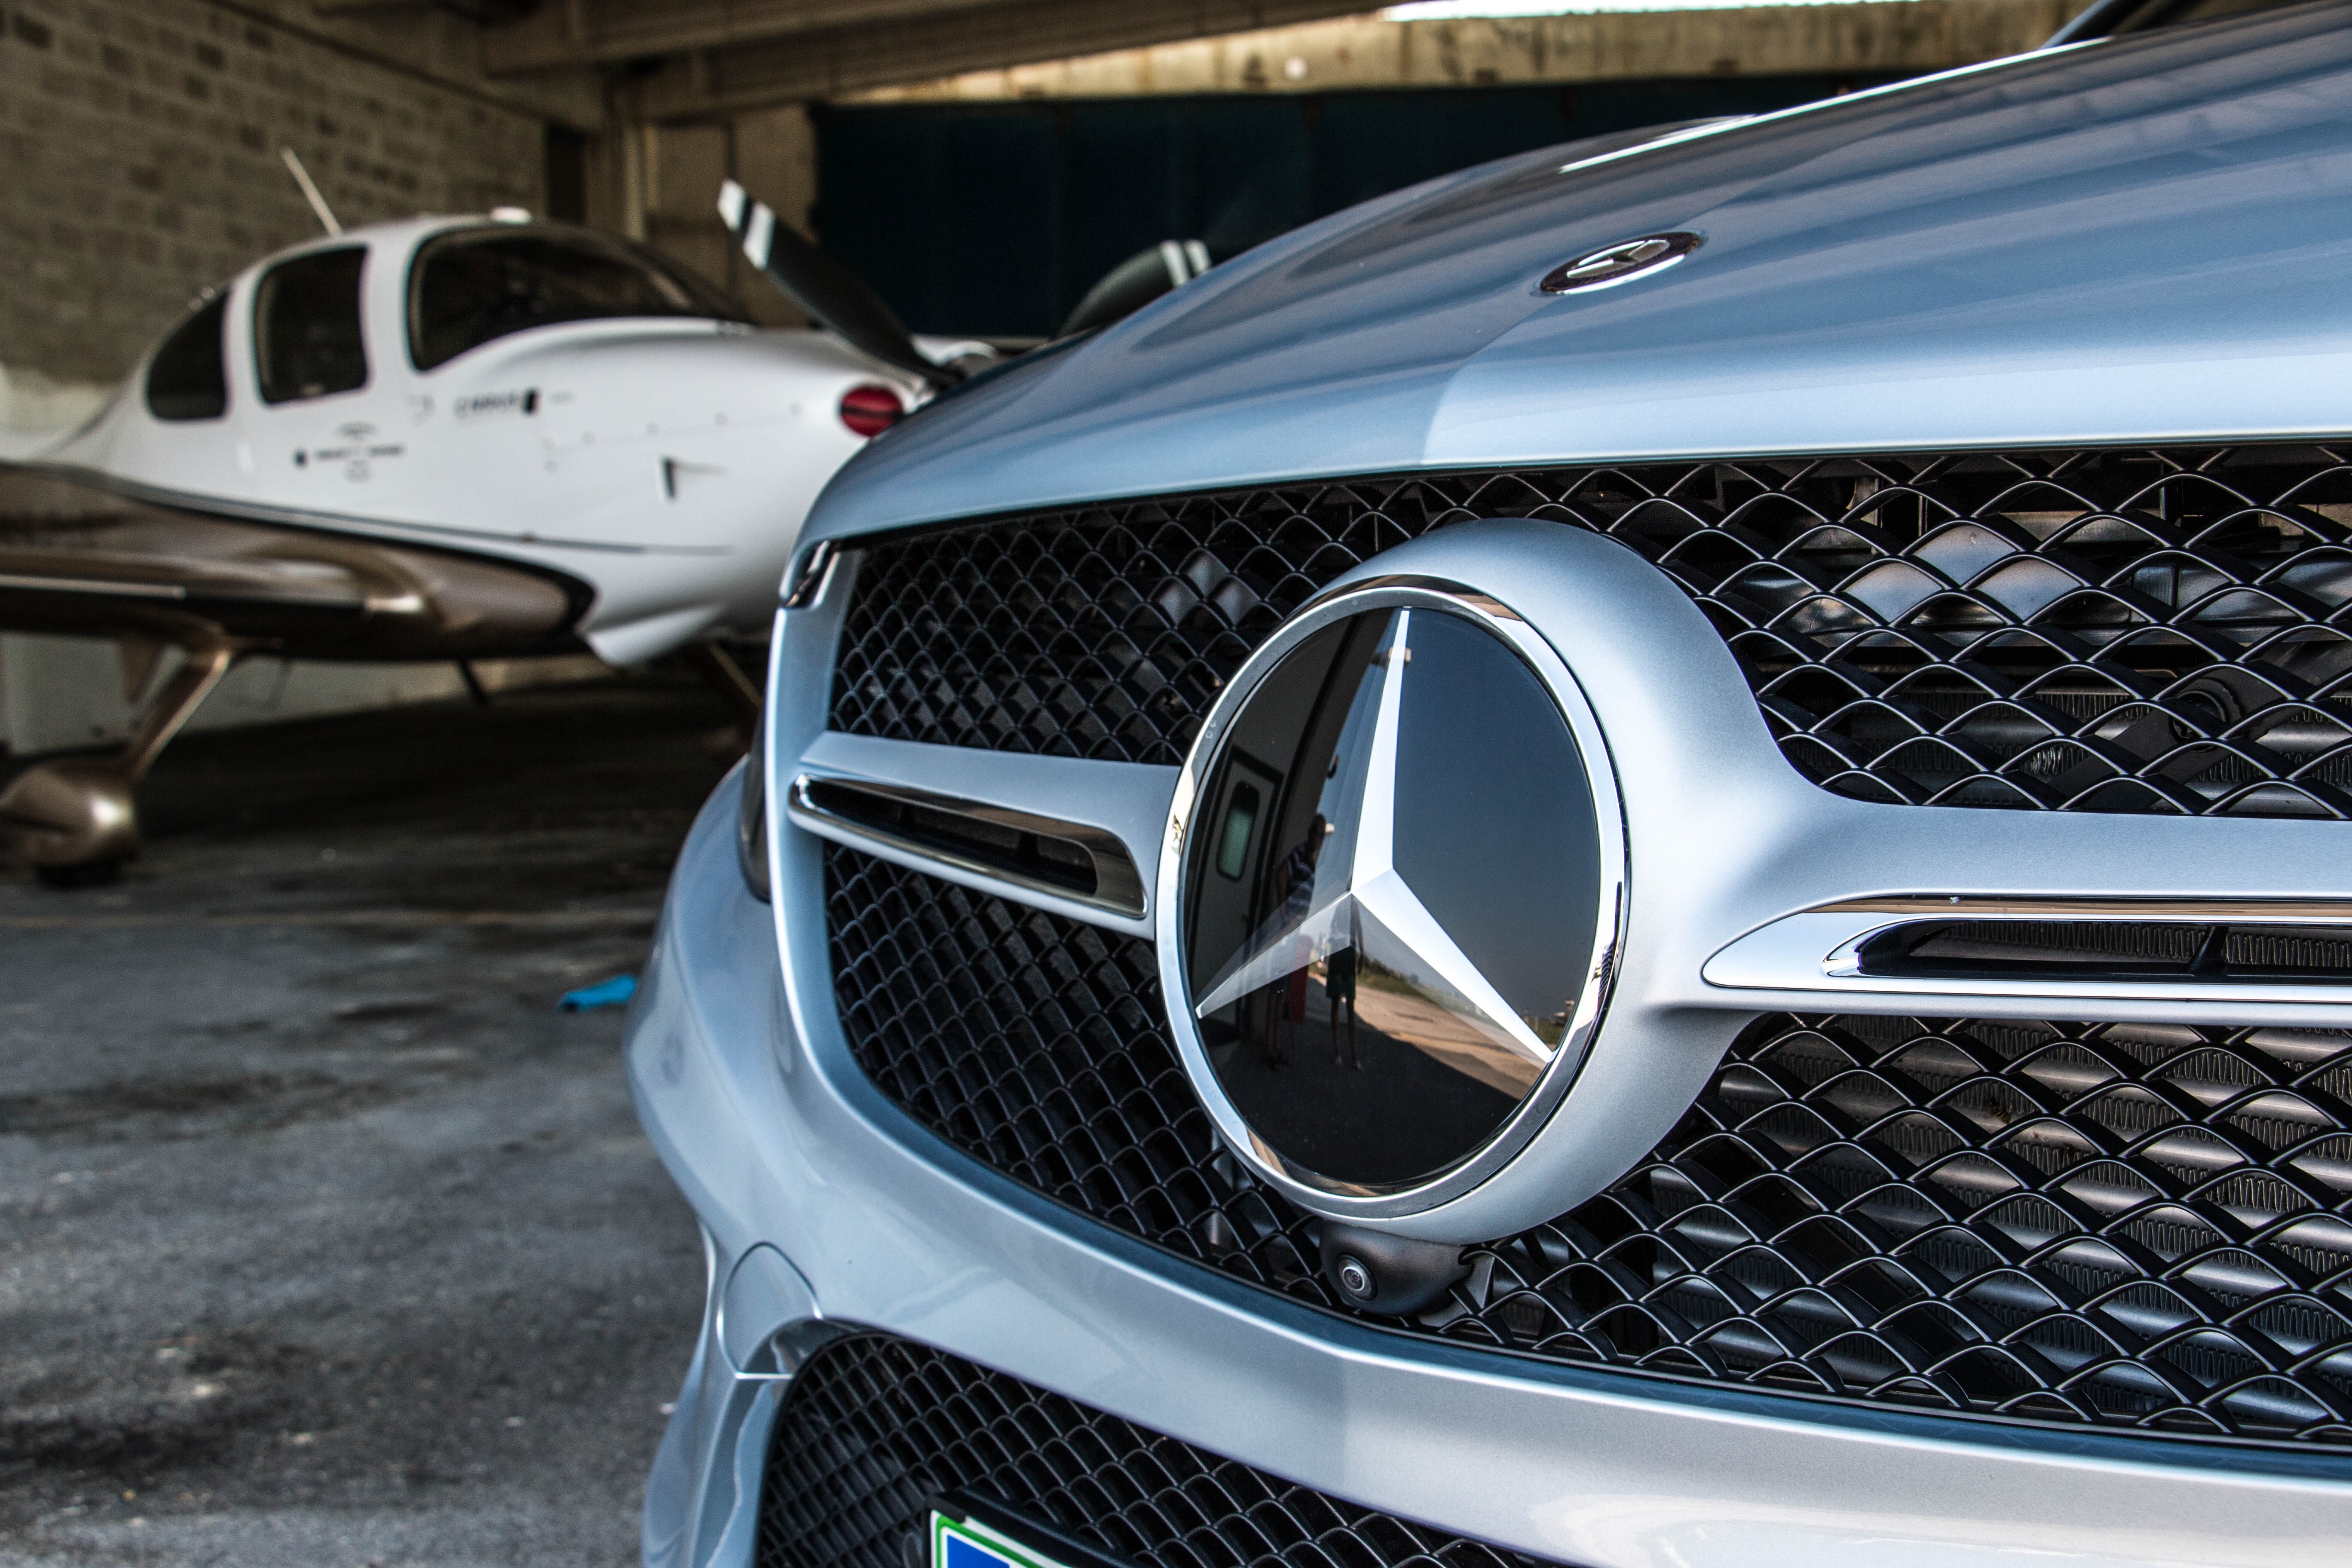
car, wheel, automobile, vehicle, exterior, grille, automotive, sports car, bumper, supercar, sedan, mercedes benz, auto show, land vehicle, gle coupe, automobile make, automotive exterior, automotive design, luxury vehicle, performance car